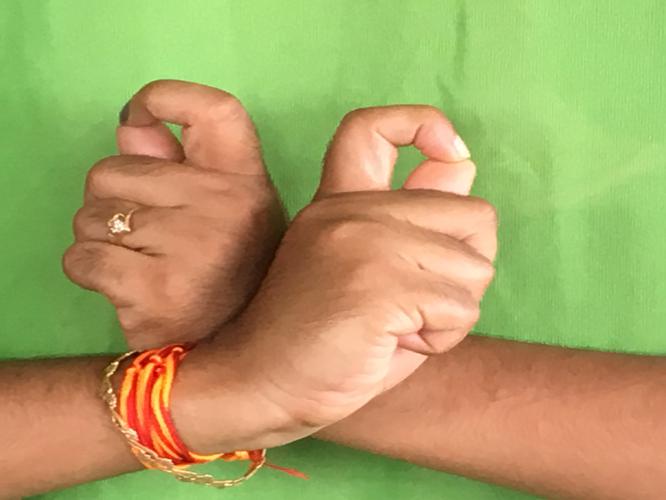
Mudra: Berunda
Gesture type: double_hand